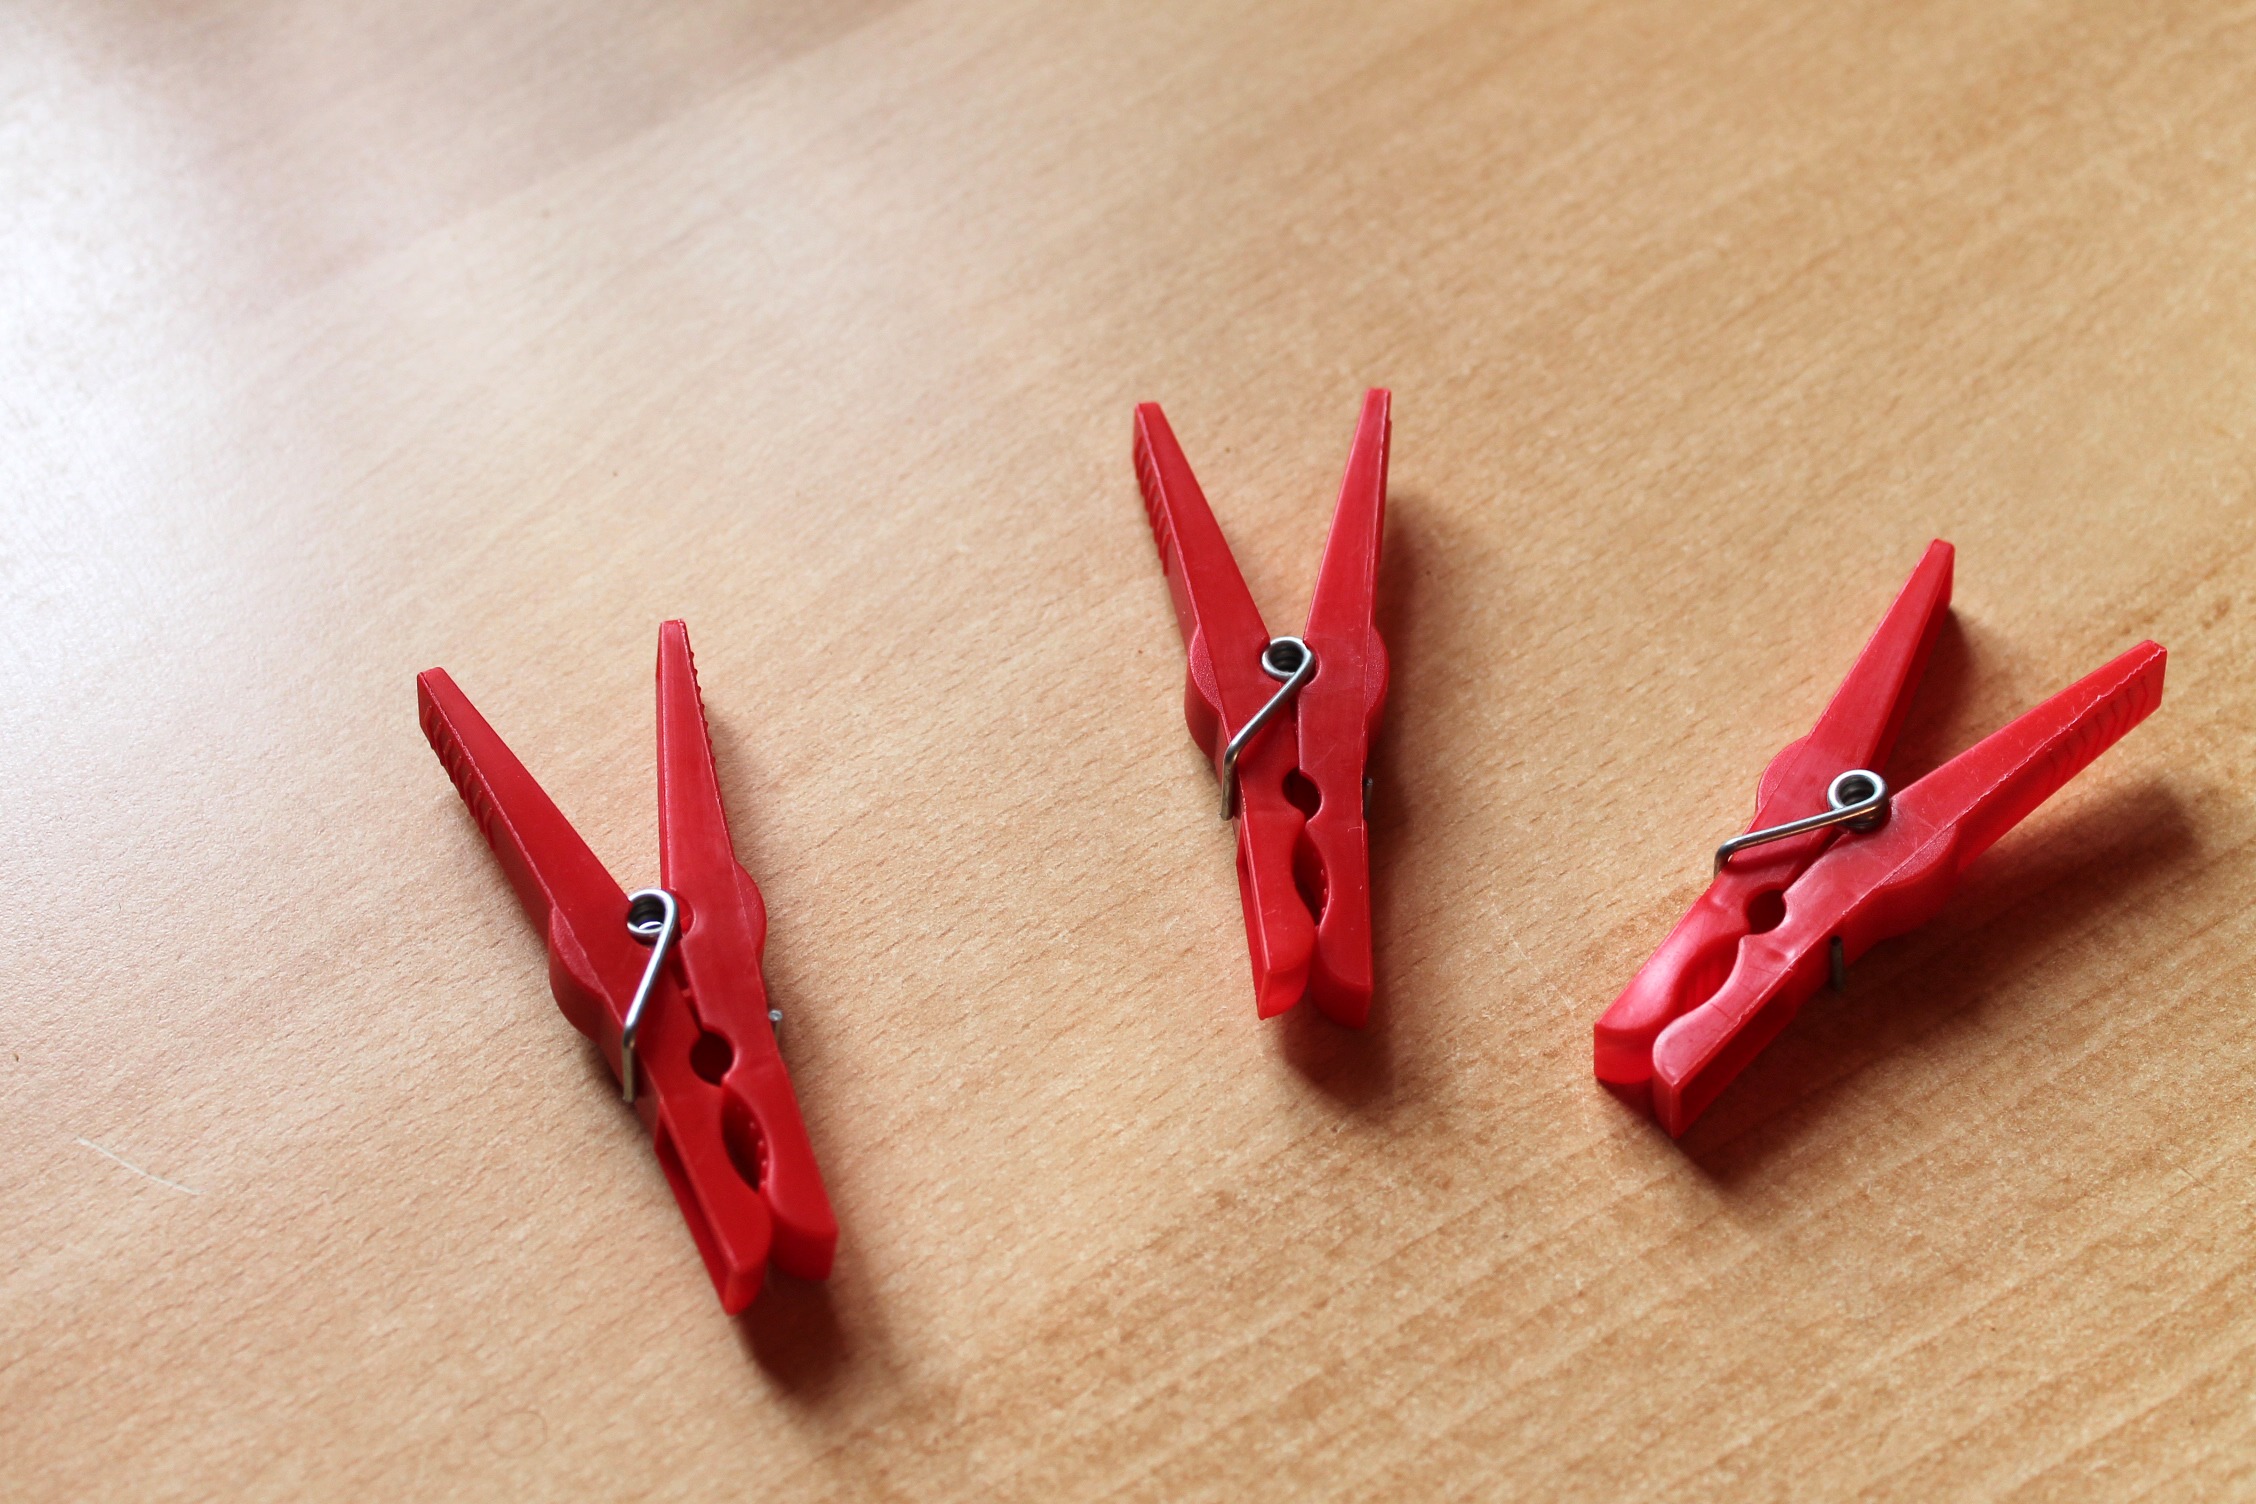
plastic, red, art, clothespins, clamp